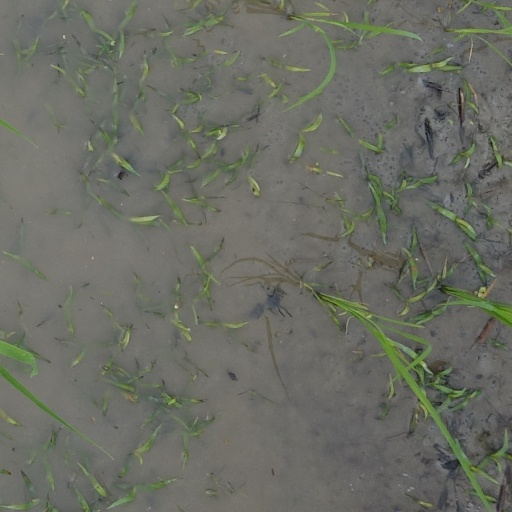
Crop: rice